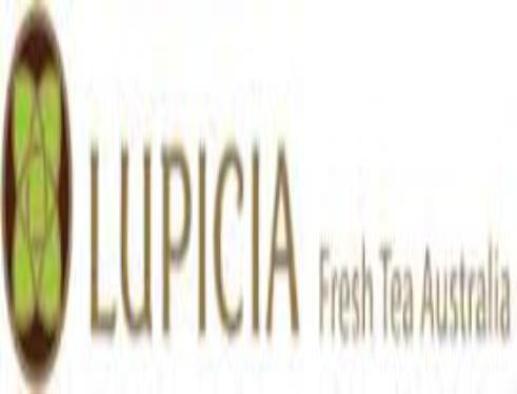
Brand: lupicia
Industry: Food